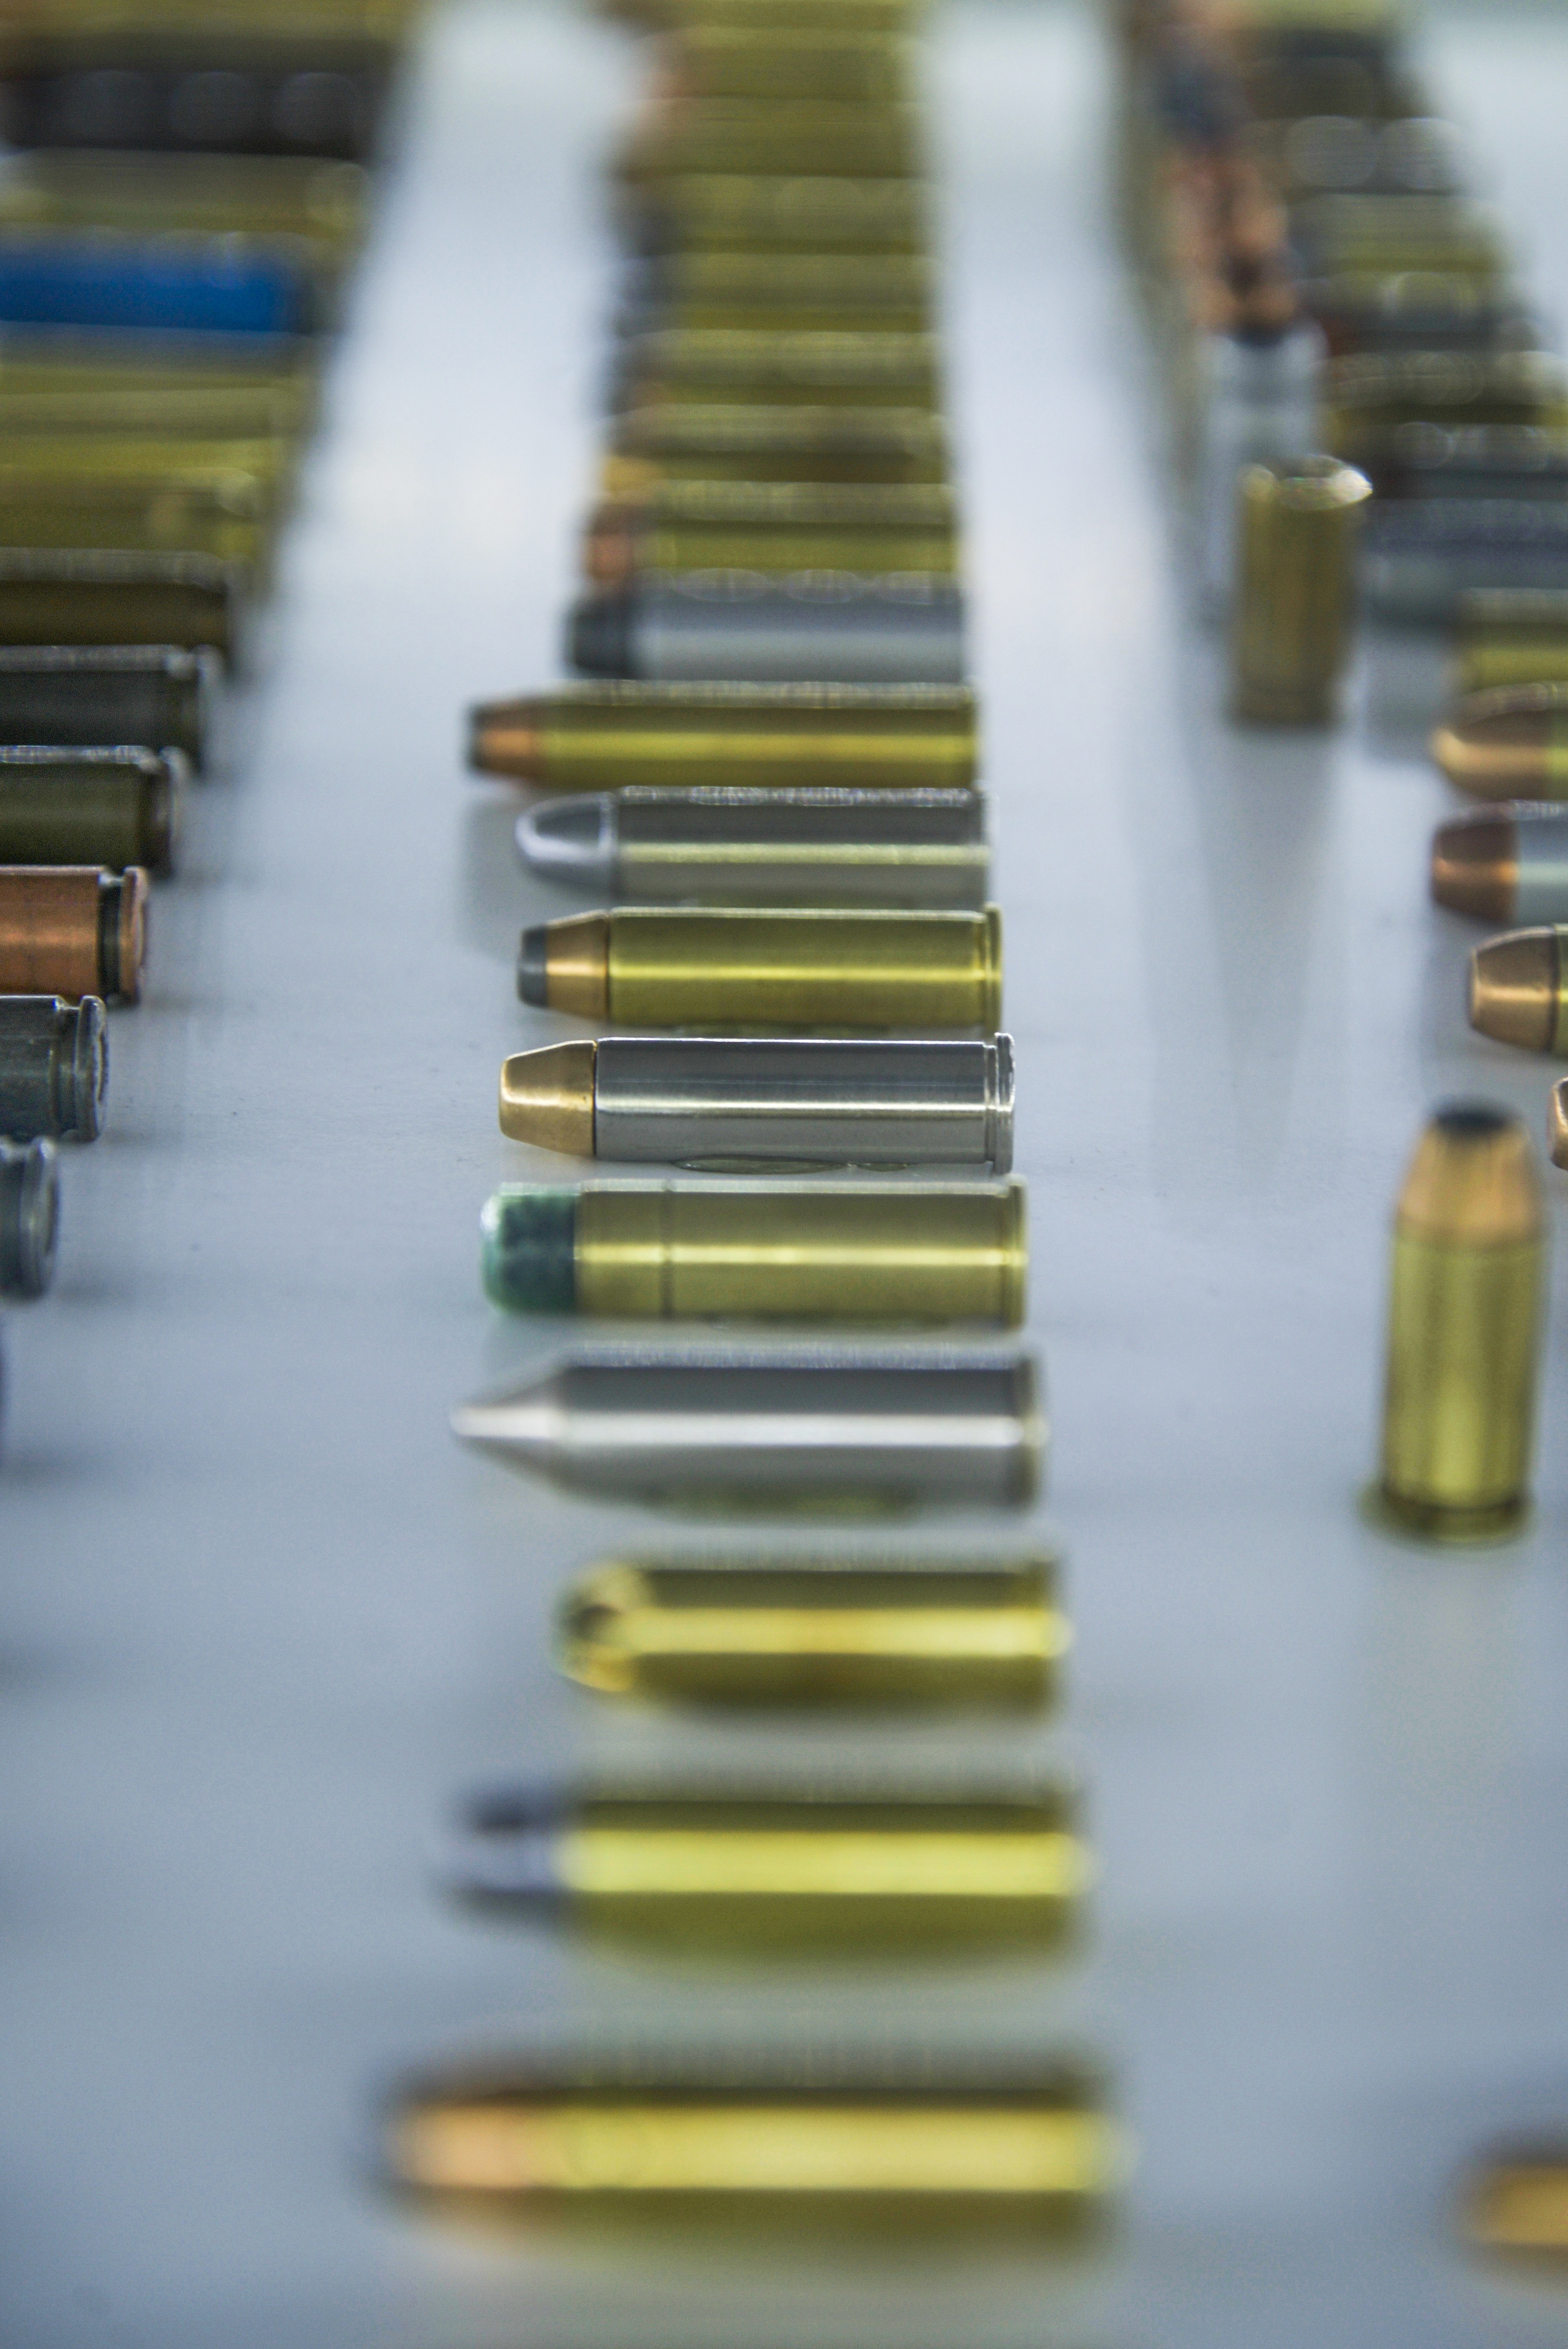
reflection, color, metal, point, yellow, weapon, shooting, gold, silver, copper, safety, gun, bullet, ammunition, control, shot, crime, shiny, lead, pistol, handgun, hollow, trigger, caliber, hollowpoint